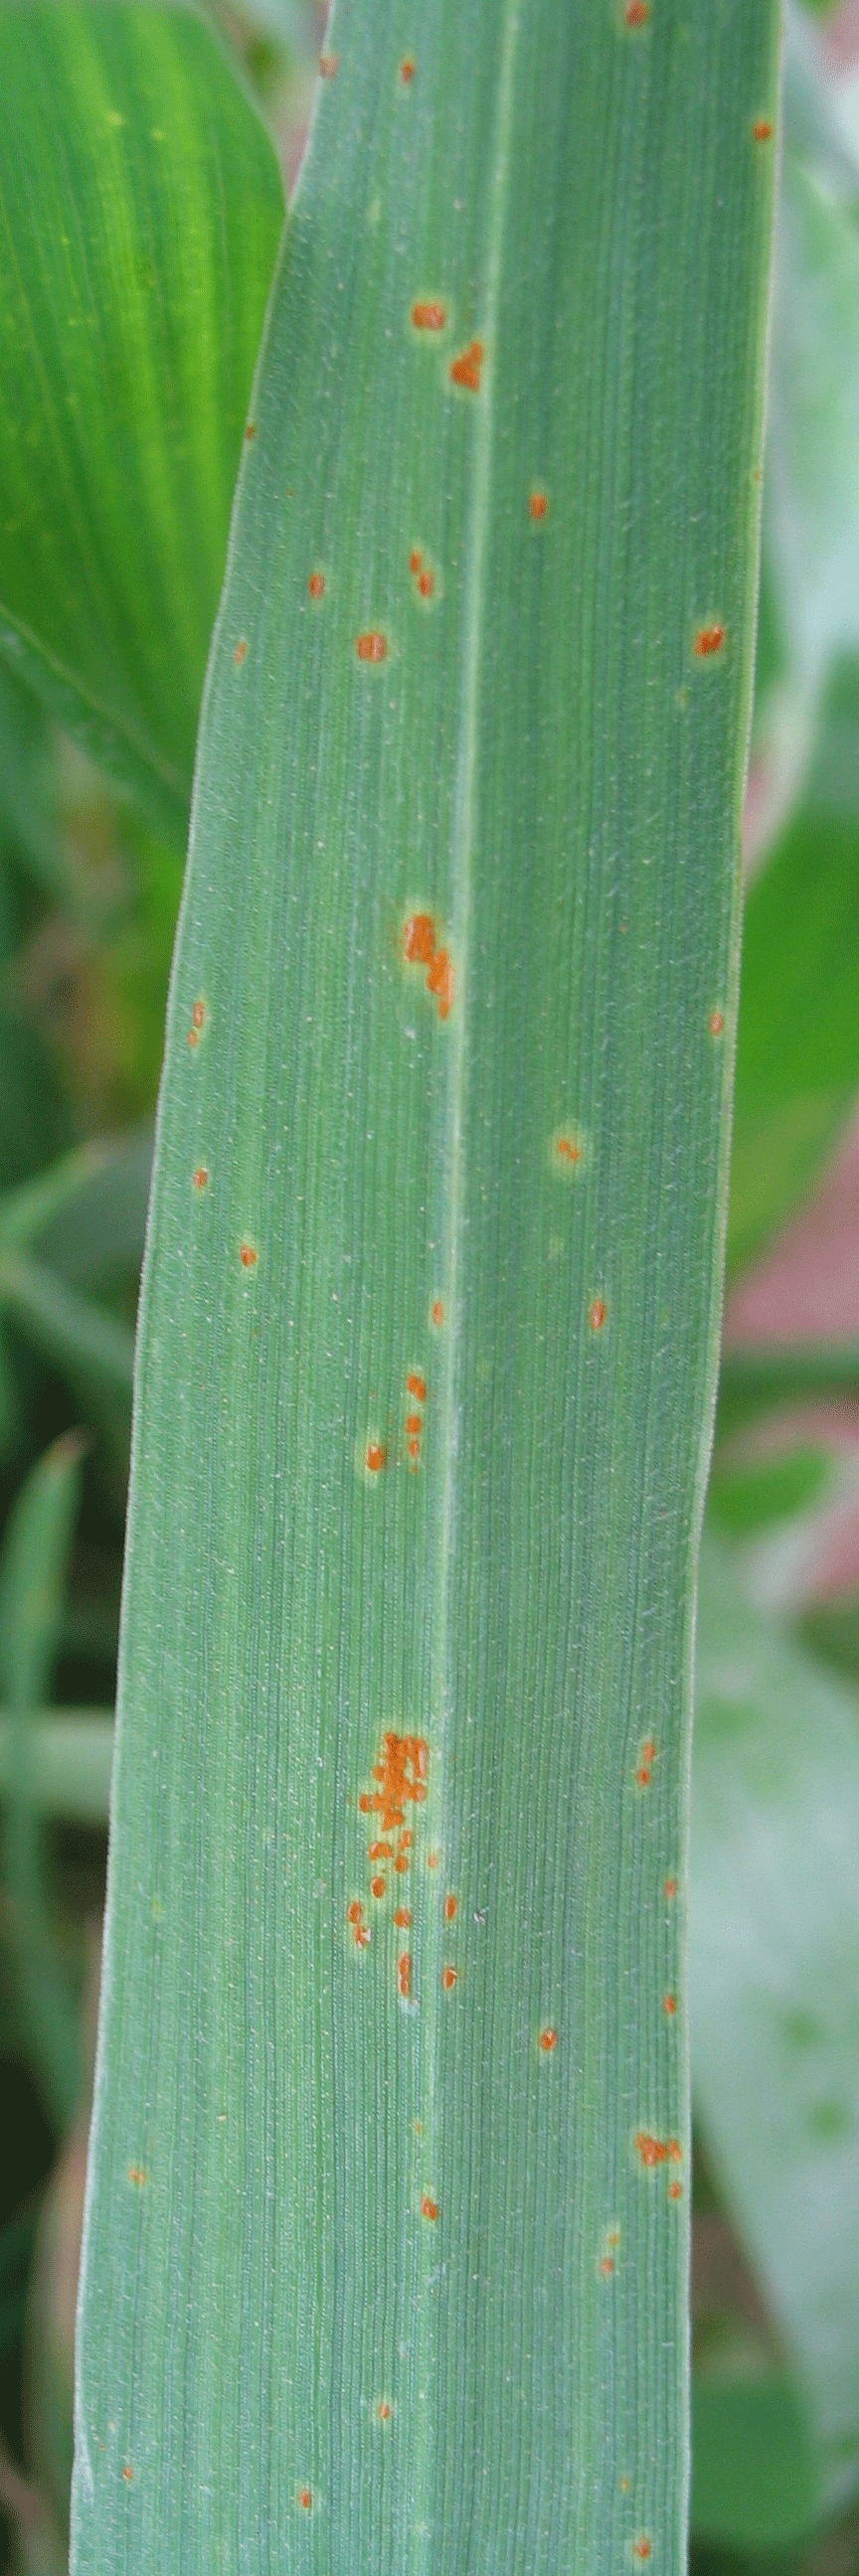
Label: Wheat___Brown_Rust